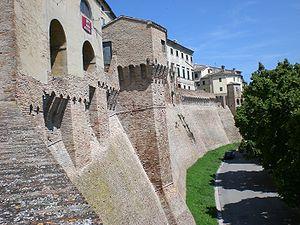
Les Marches sont une région d'Italie centrale dont le siège se situe dans la Ville portuaire d'Ancône, et qui compte 1,528 210 millions d'habitants sur 9 401,38 km² au 30 avril 2018.